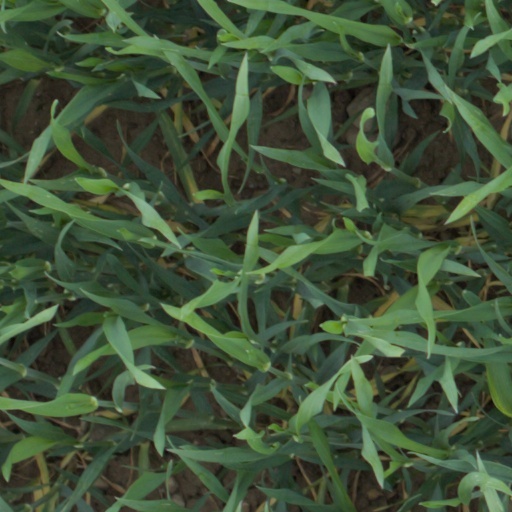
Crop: wheat